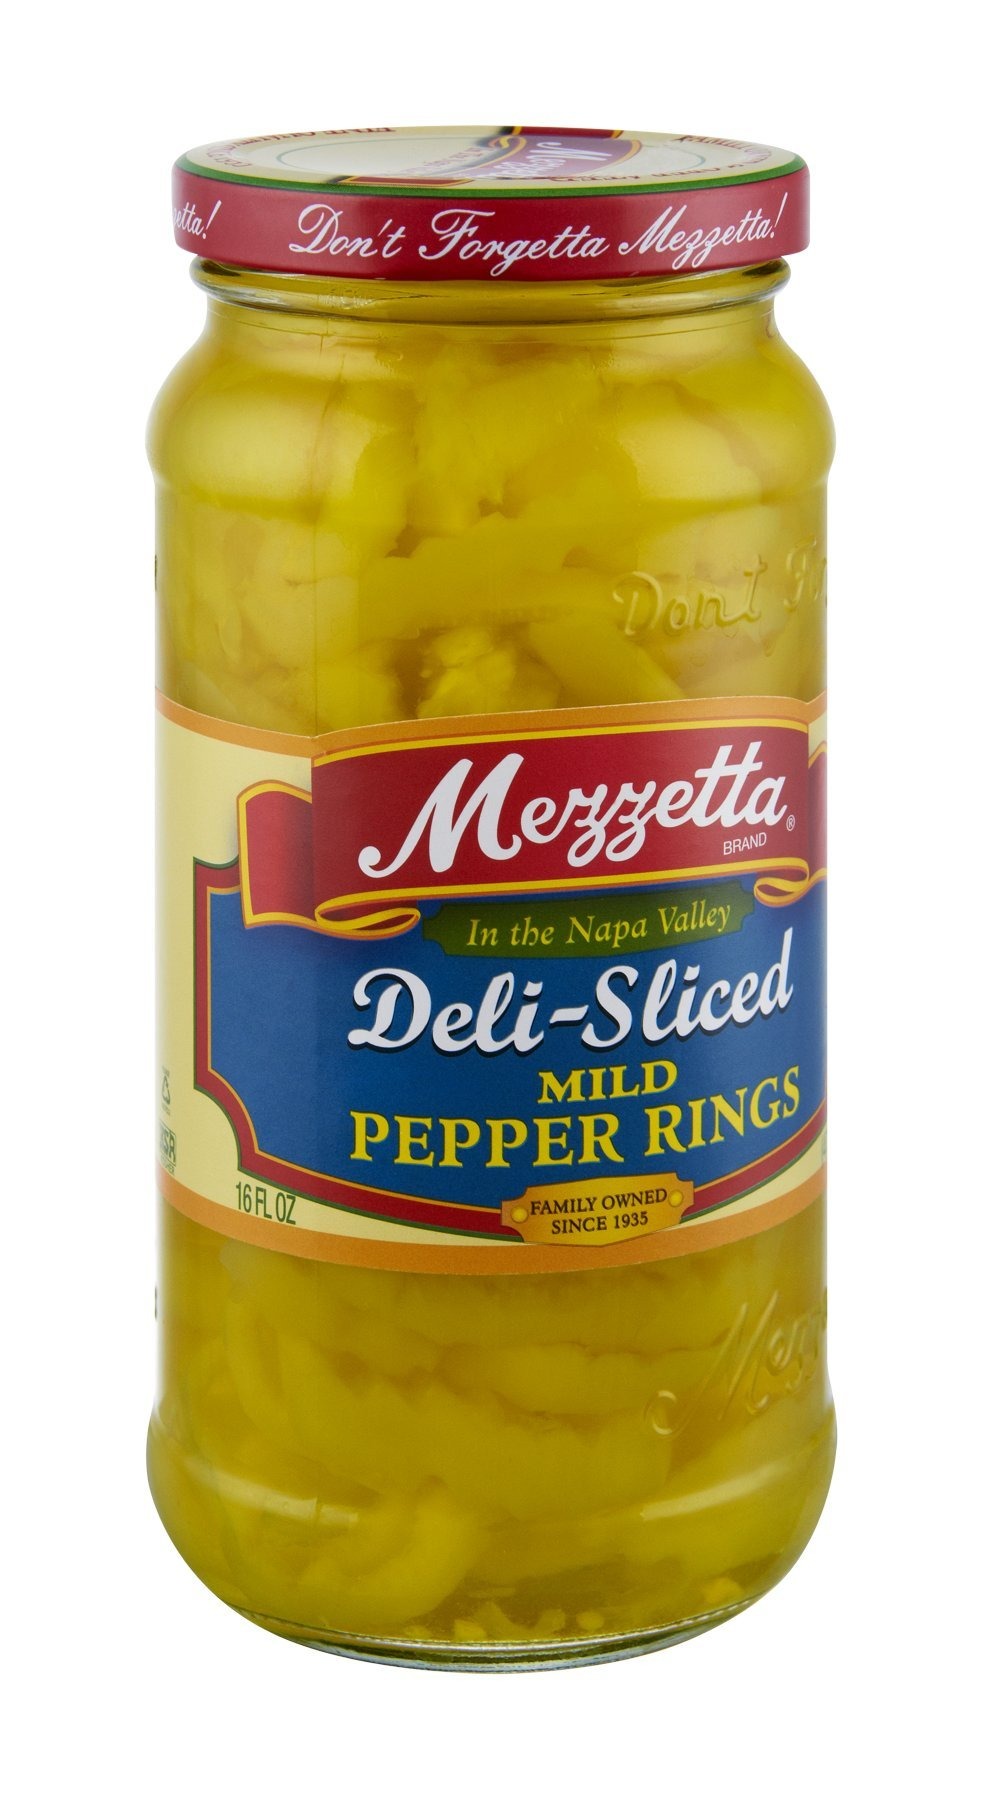
Item Name: Mezzetta Pepper Banana Swt Slc
Value: 16.0
Unit: Fl Oz

Price: 3.16